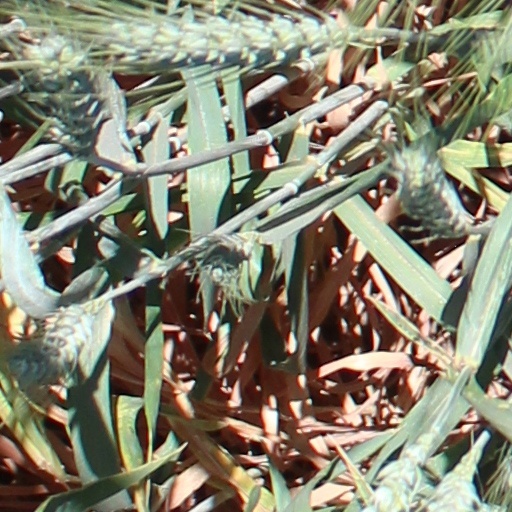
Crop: wheat